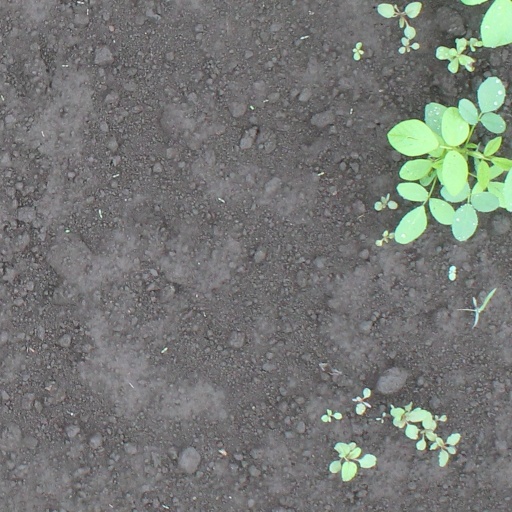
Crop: soybean